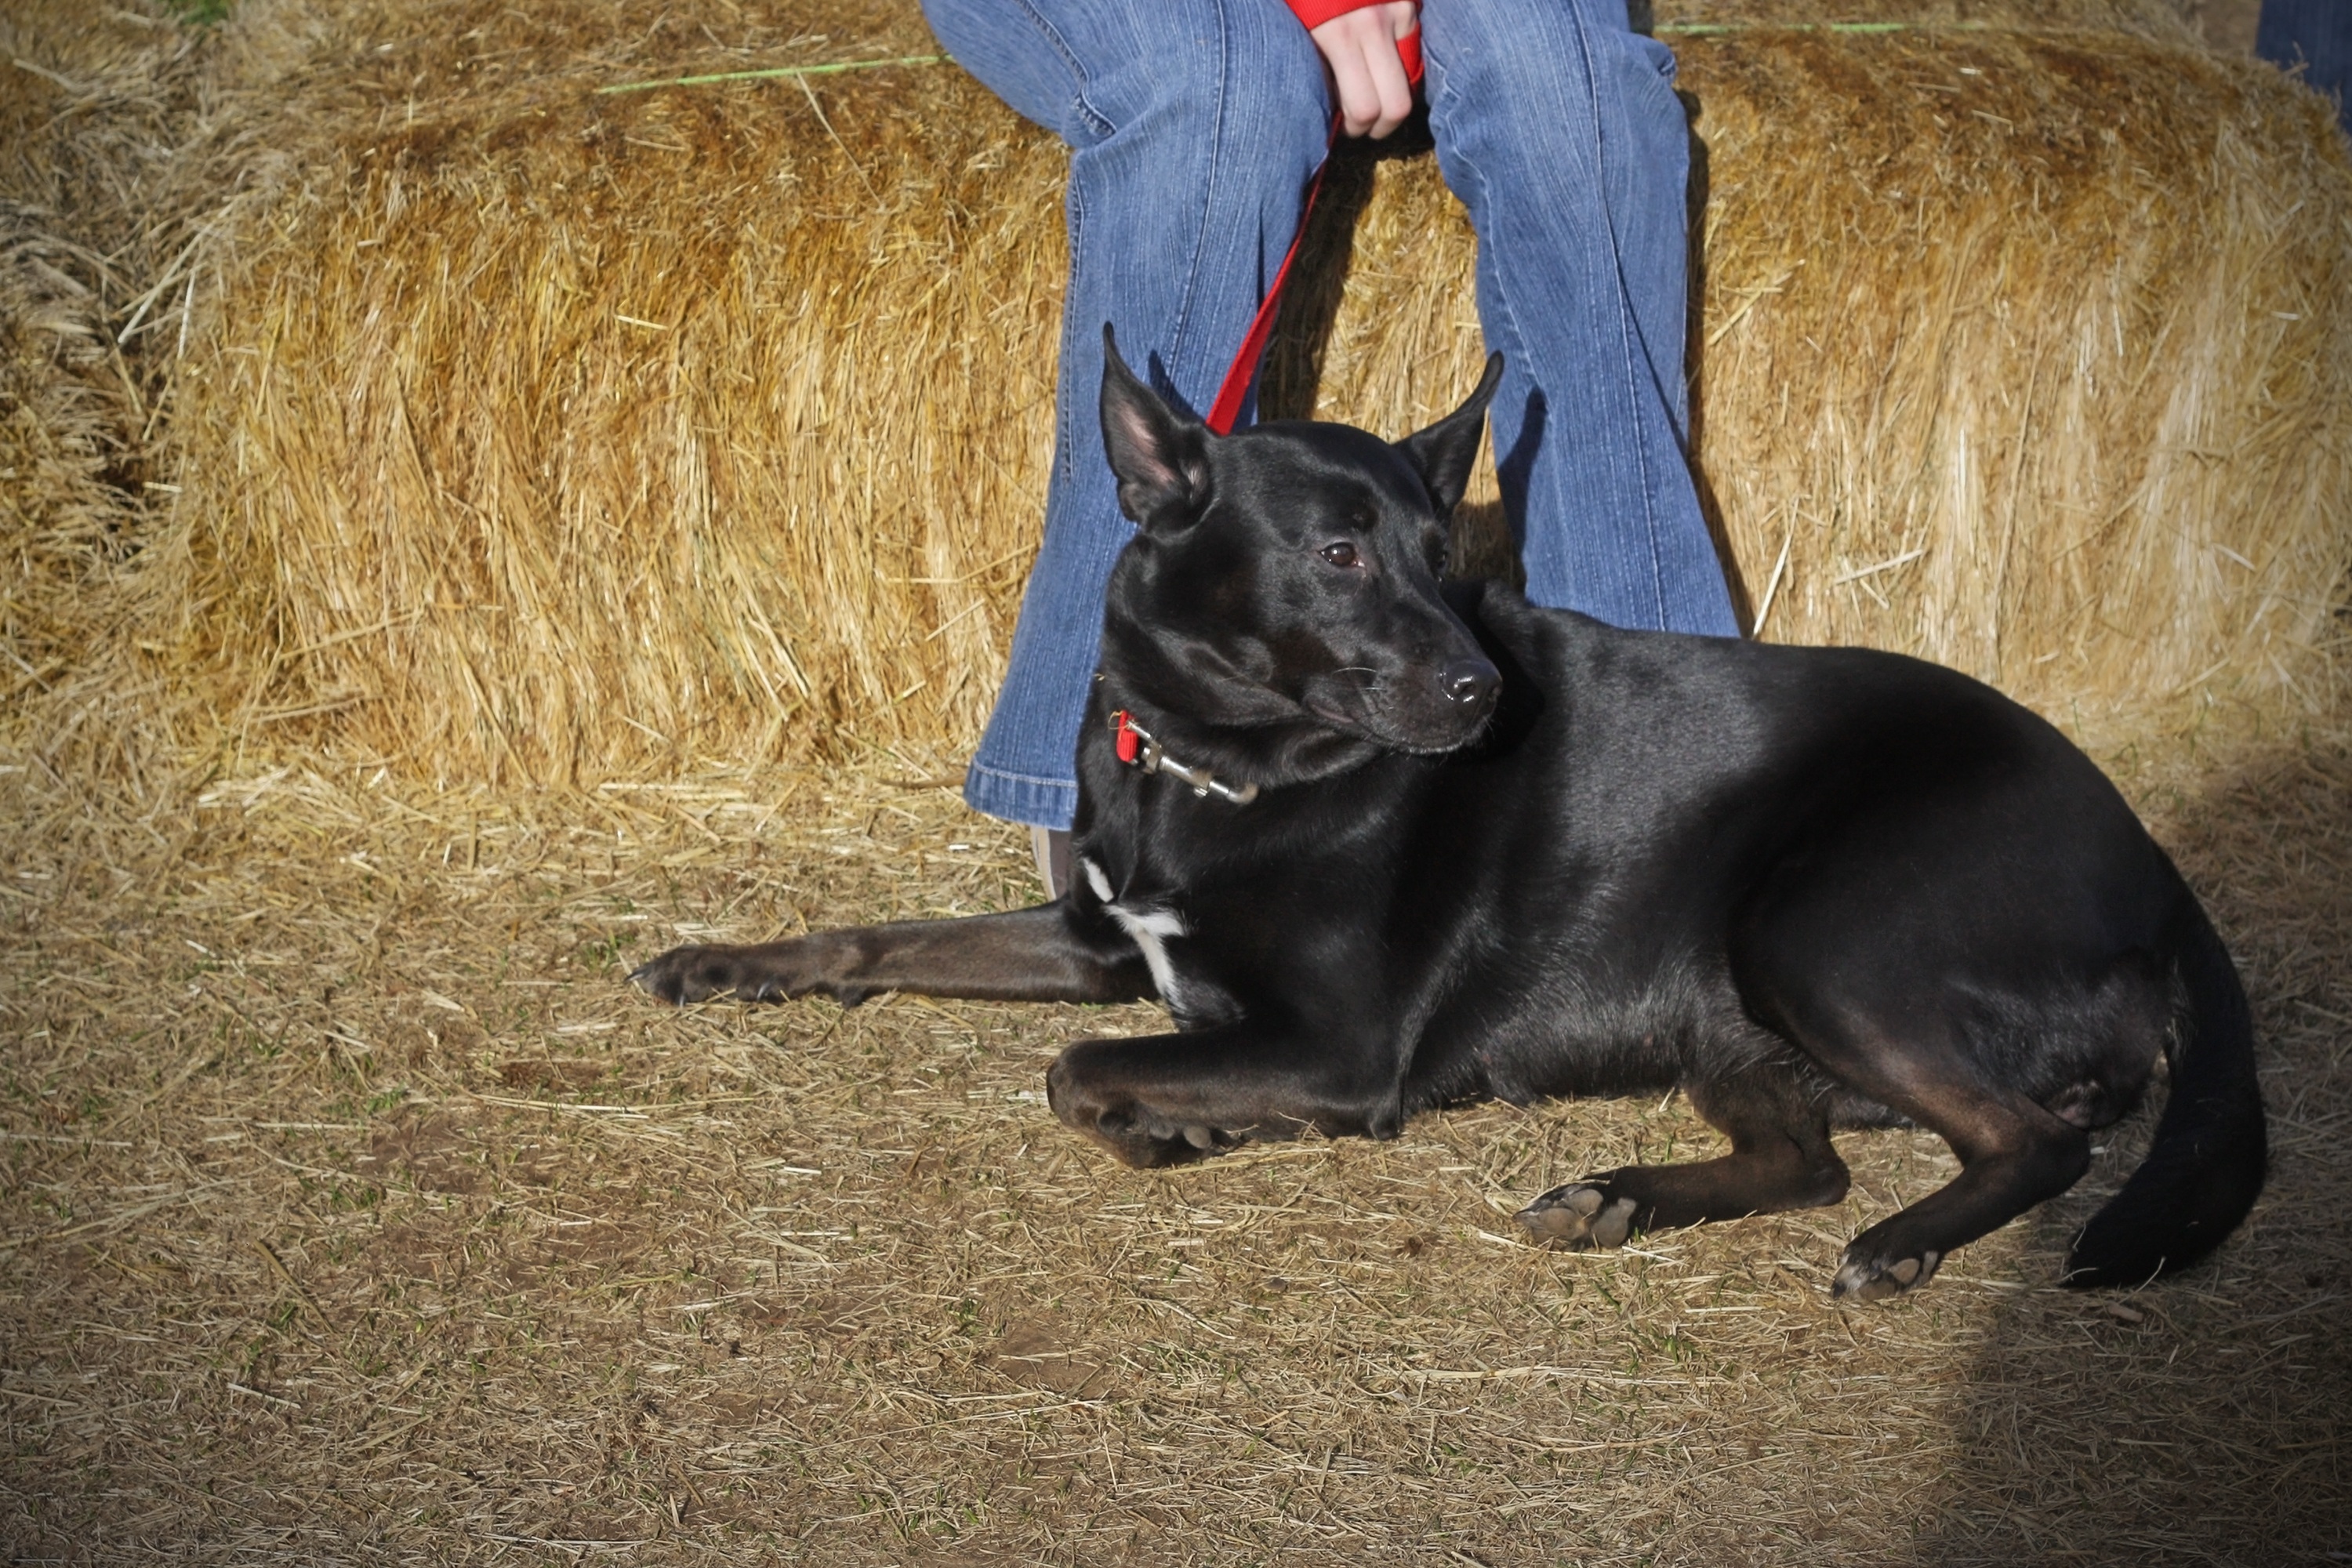
puppy, dog, animal, canine, pet, cat, sitting, mammal, friendship, black, vertebrate, dog like mammal, dog breed group